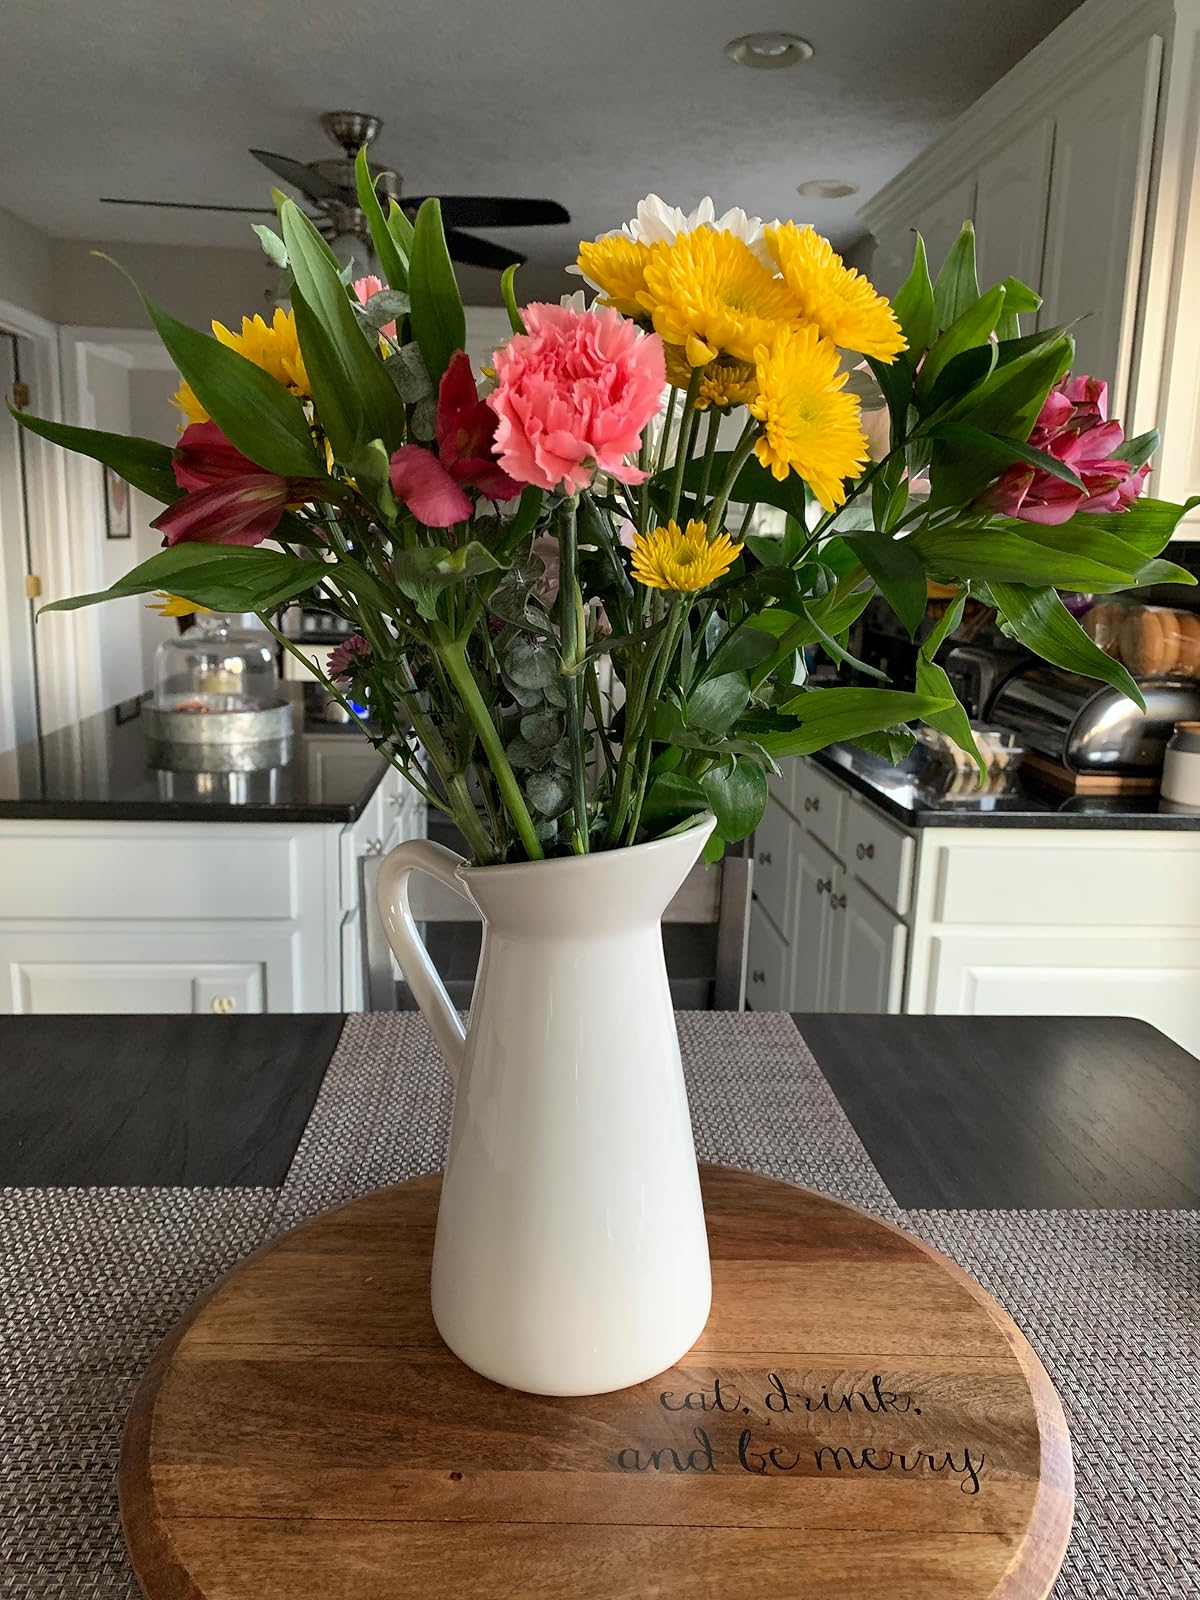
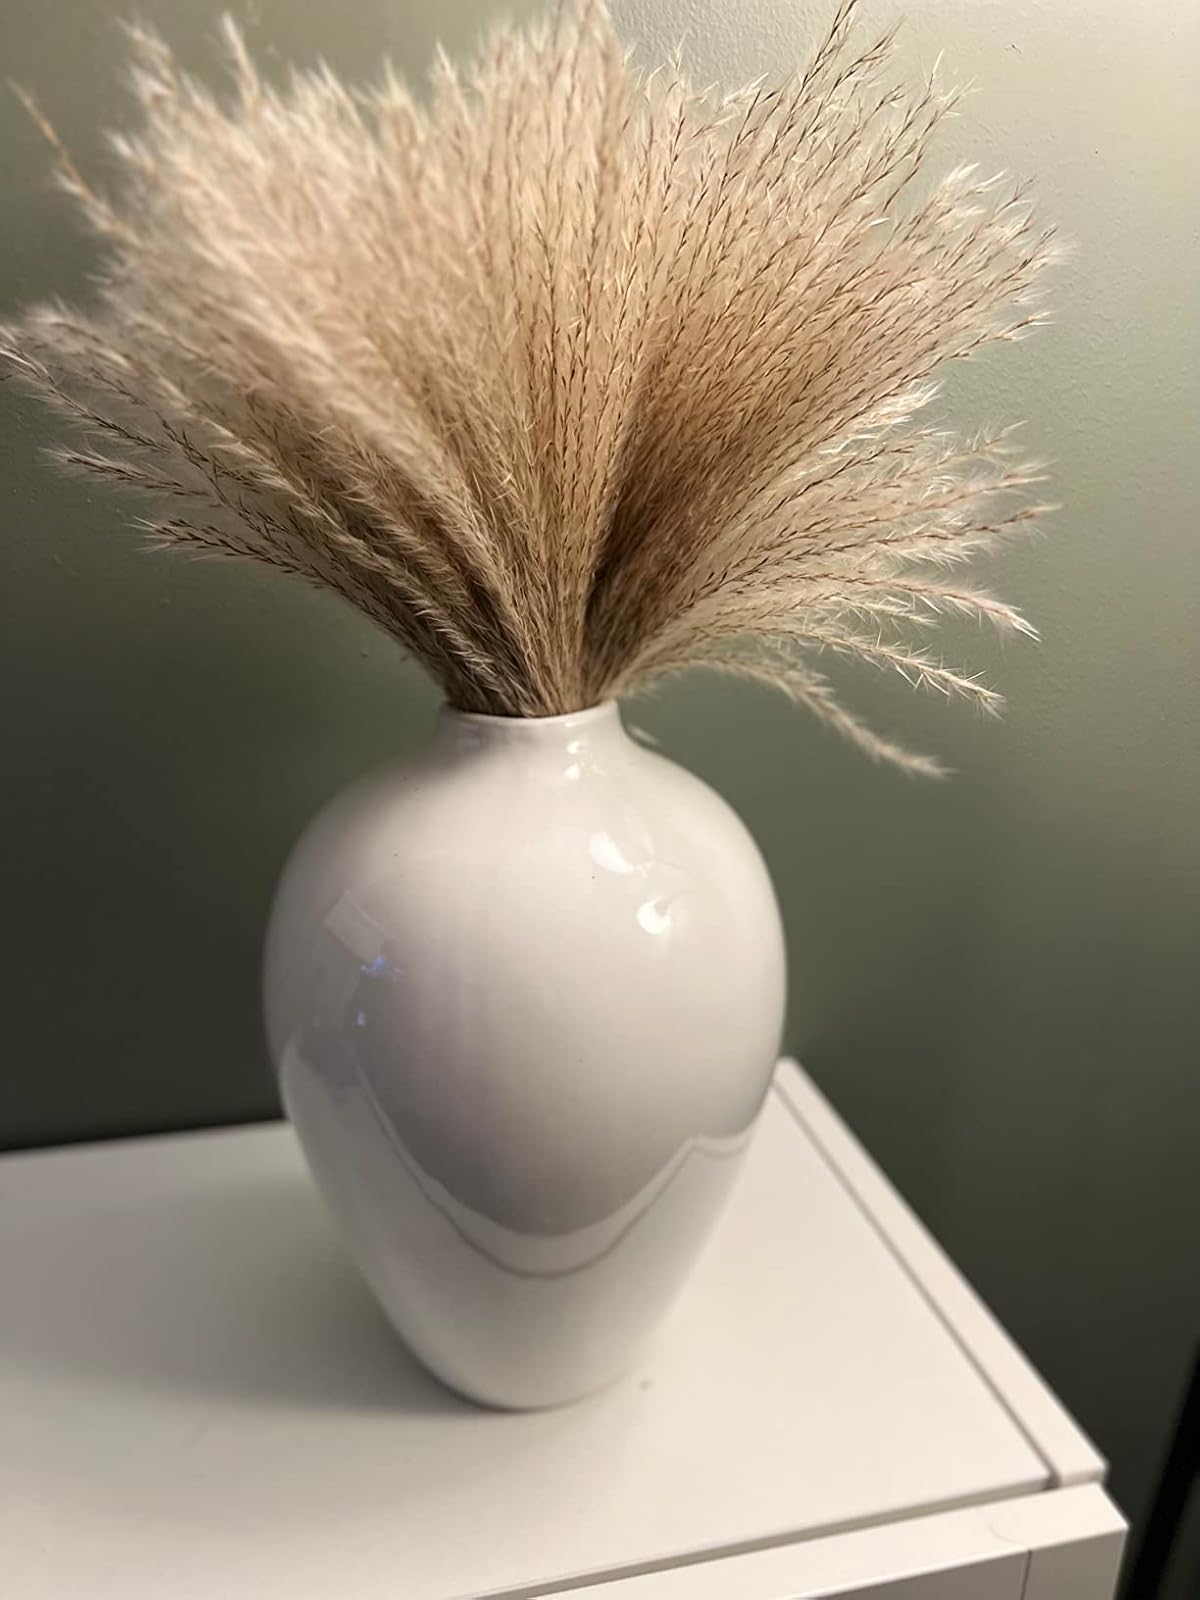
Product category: vase
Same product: no